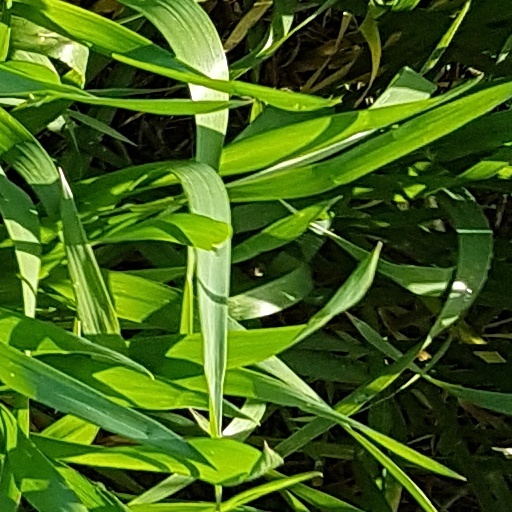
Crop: wheat